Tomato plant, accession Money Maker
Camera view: horizontal (90 deg, fisheye); turntable rotation: 150 degrees
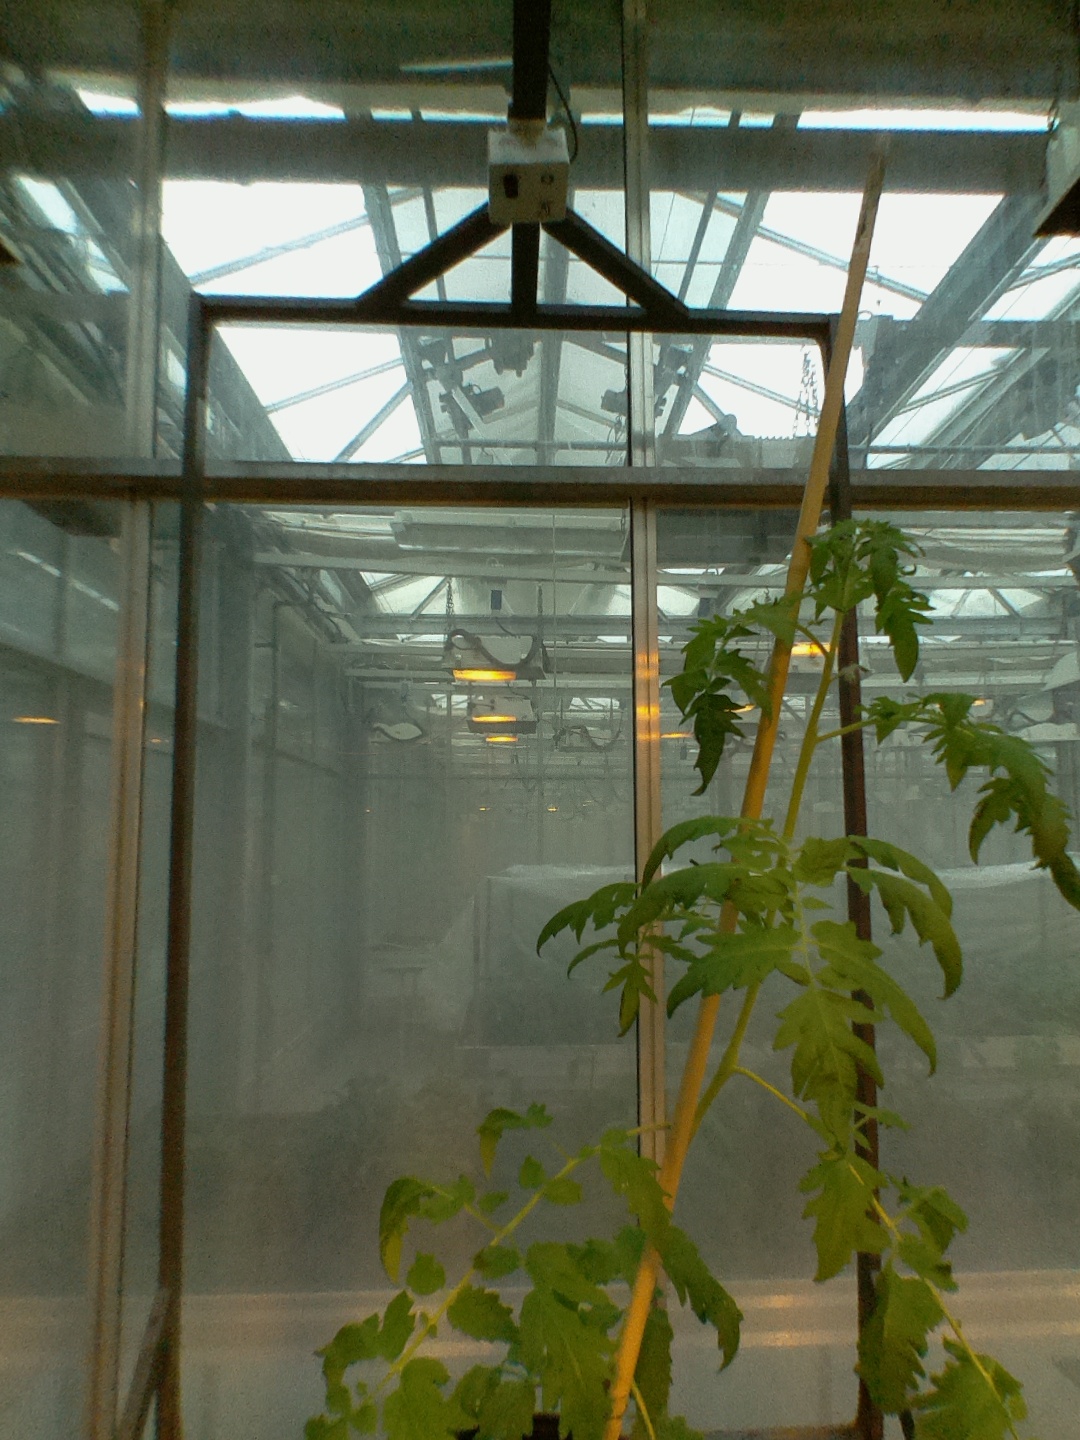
BBCH growth stage 60: First flowers open